Tenwa Station

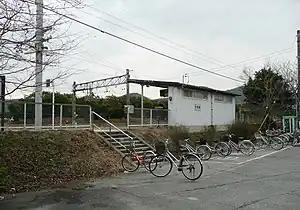
Tenwa Station in January 2008

is a passenger railway station located in the city of Akō, Hyōgo Prefecture, Japan, operated by the West Japan Railway Company (JR West).